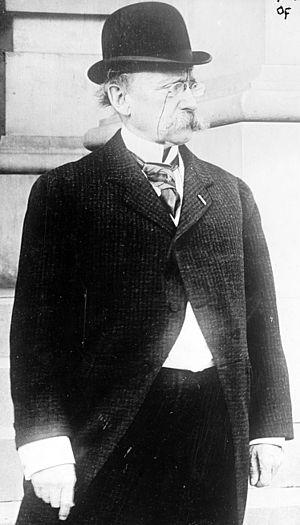
Henry Harrison Bingham, est un général et homme politique américain.